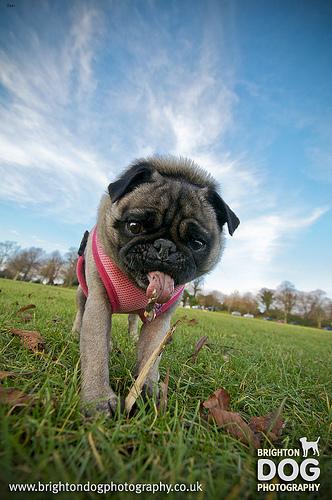
Breed: pug